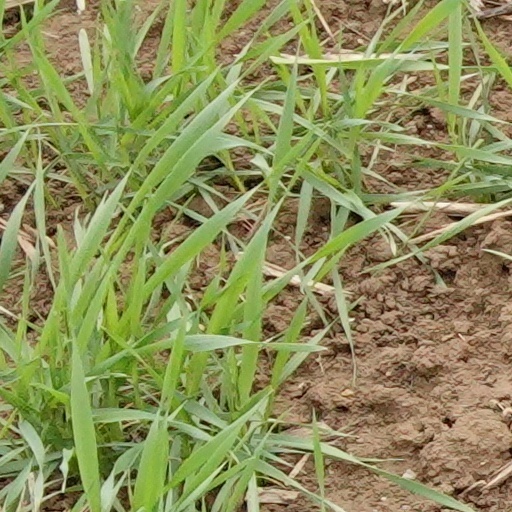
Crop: wheat